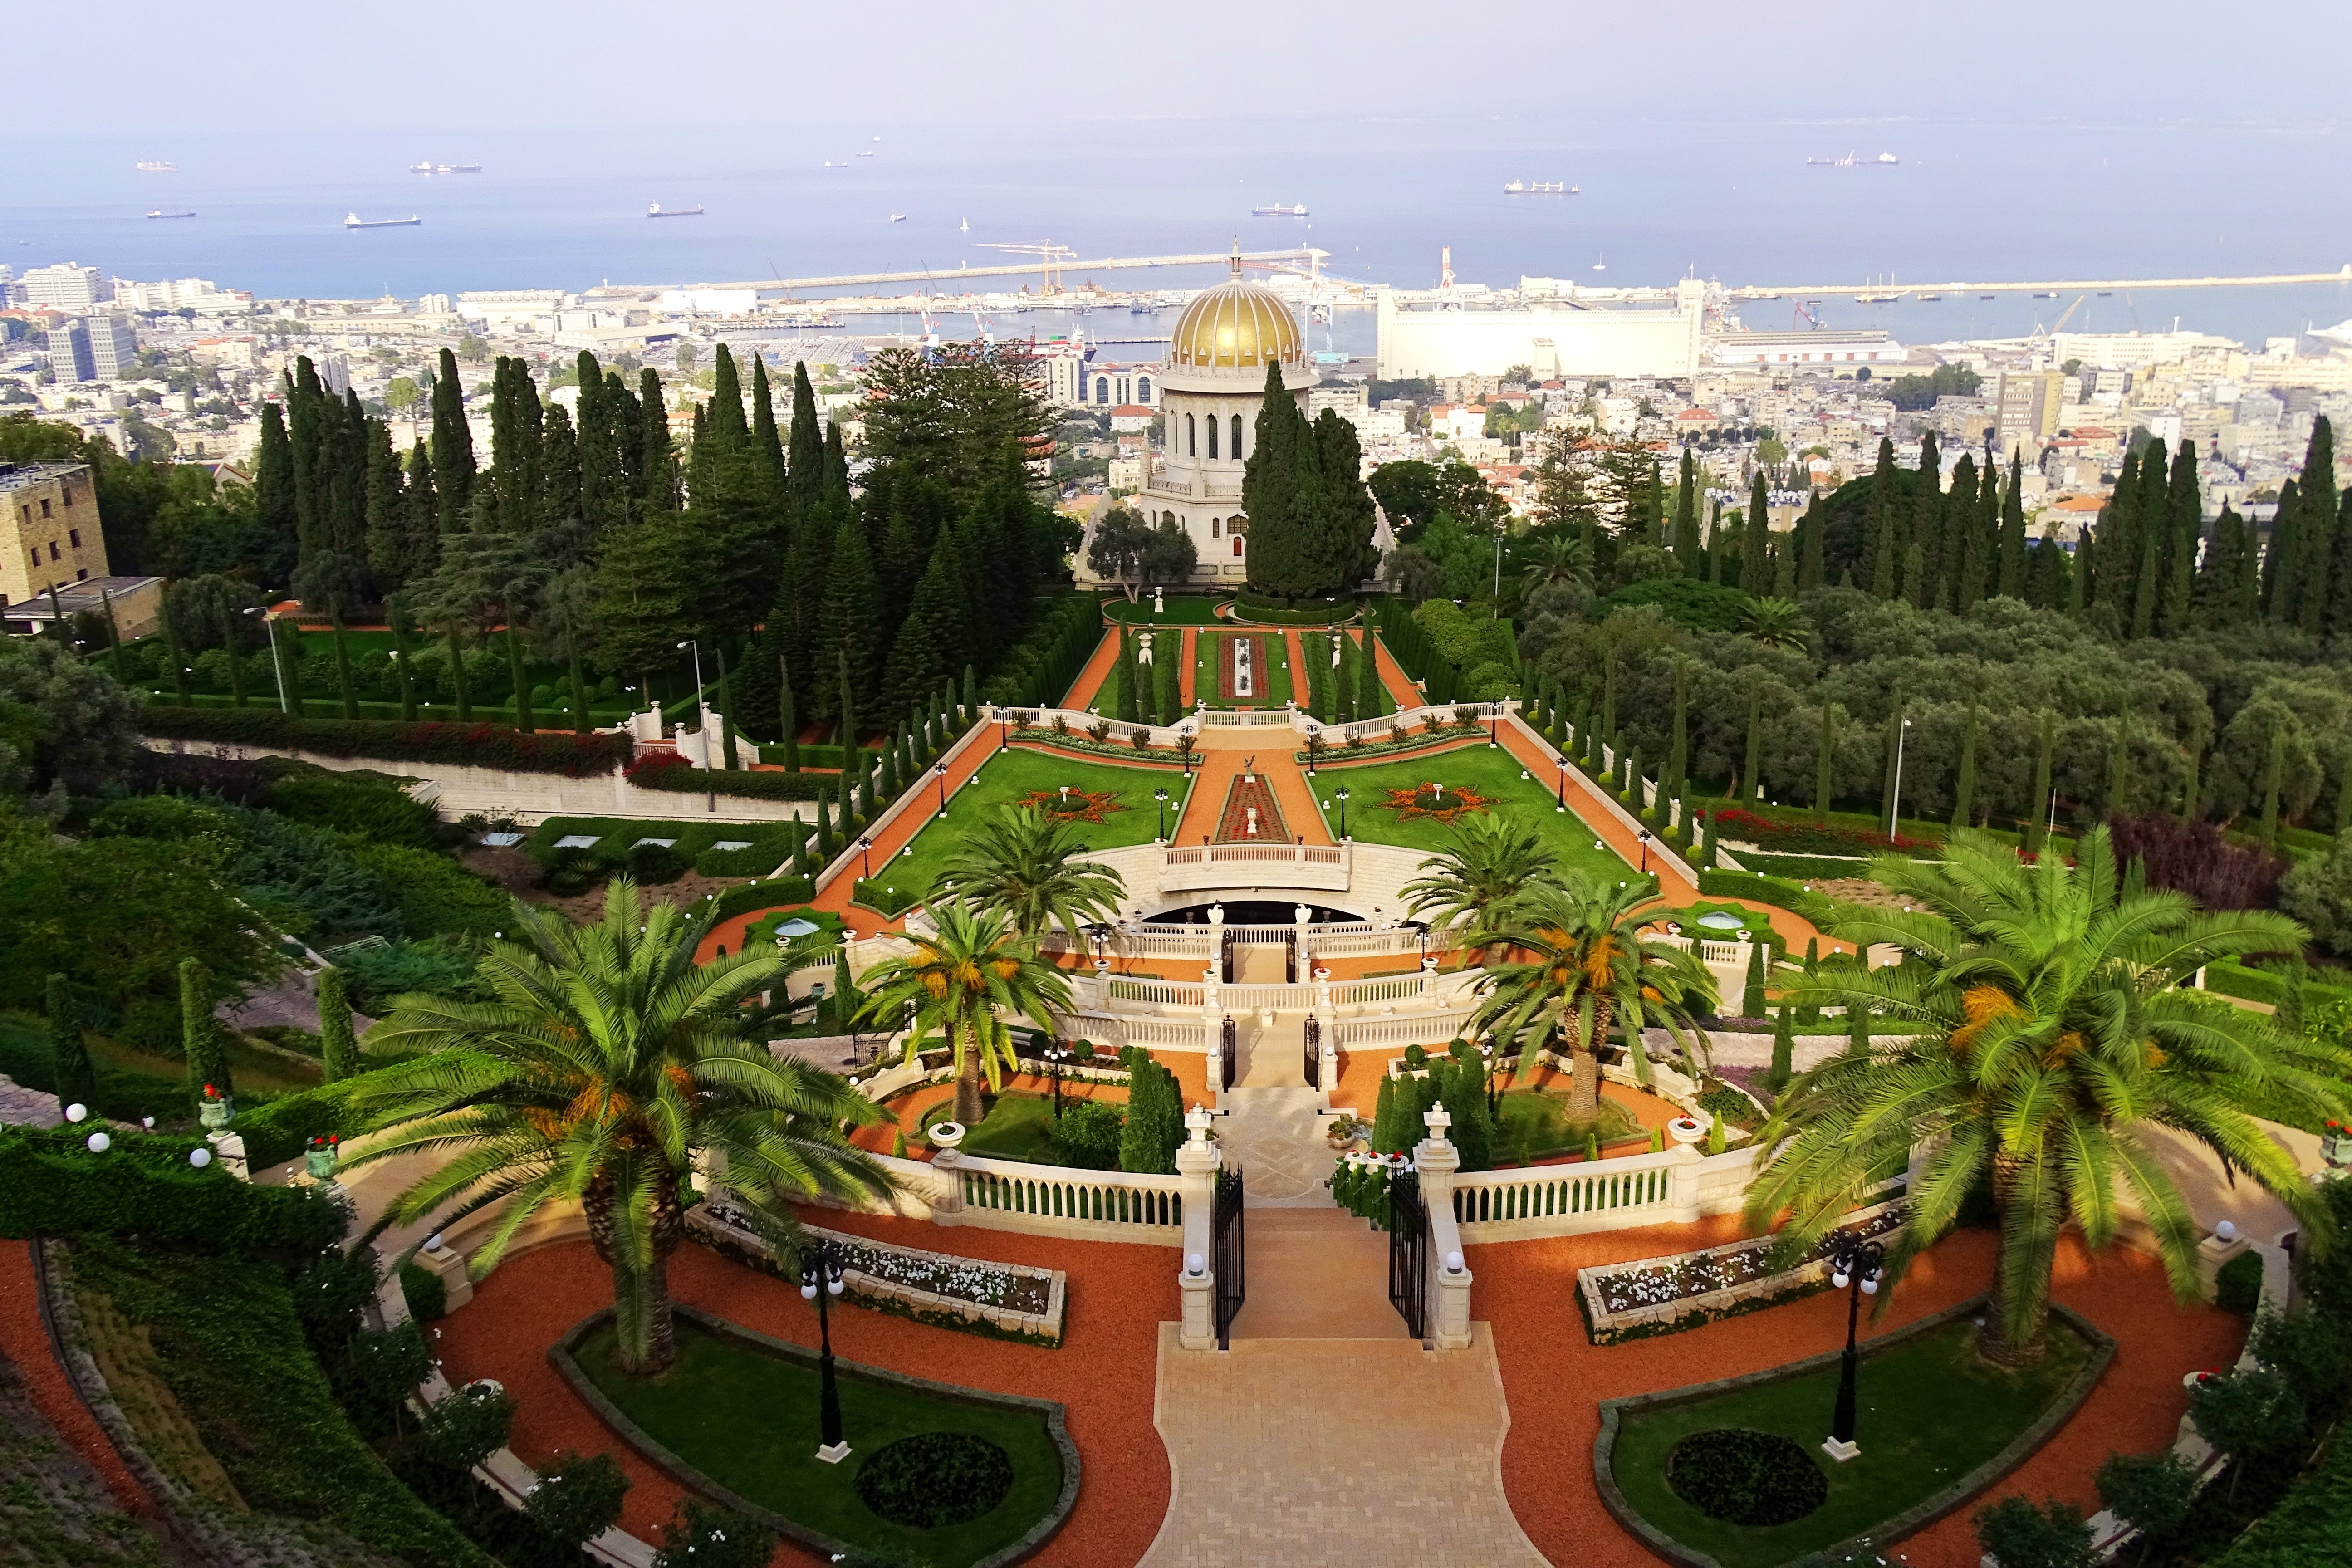
palace, cityscape, amusement park, plaza, park, landmark, resort, shrine, town square, botanical garden, estate, israel, haifa, bird's eye view, bah faith, bah weltzentrum, bah faith garden